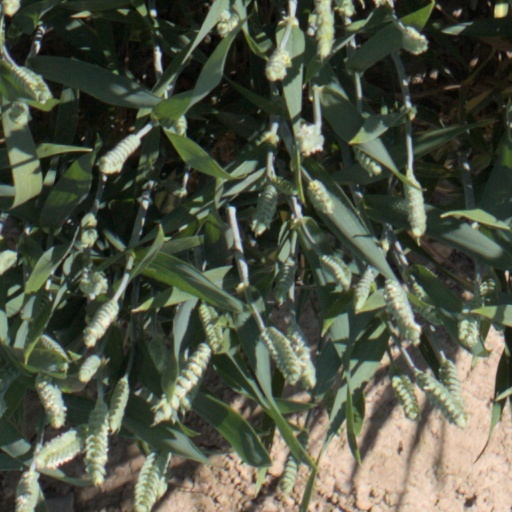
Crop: wheat